Kan En Vong

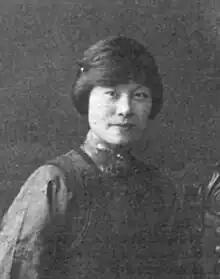

Kan En Vong (born 1899), also known as Grace Kan or Grace Sweet, was a Chinese kindergarten educator.